Scotty Hamilton

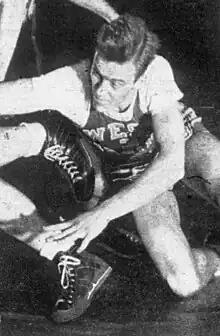
Hamilton in January 1943

Floyd Scott Hamilton (November 21, 1921 – April 11, 1976) was an American basketball player and coach.